Denise Scott Brown

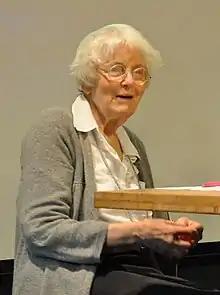
Scott Brown in October 2012

Denise Scott Brown (née Lakofski; born October 3, 1931) is an American architect, planner, writer, educator, and principal of the firm Venturi, Scott Brown and Associates in Philadelphia.